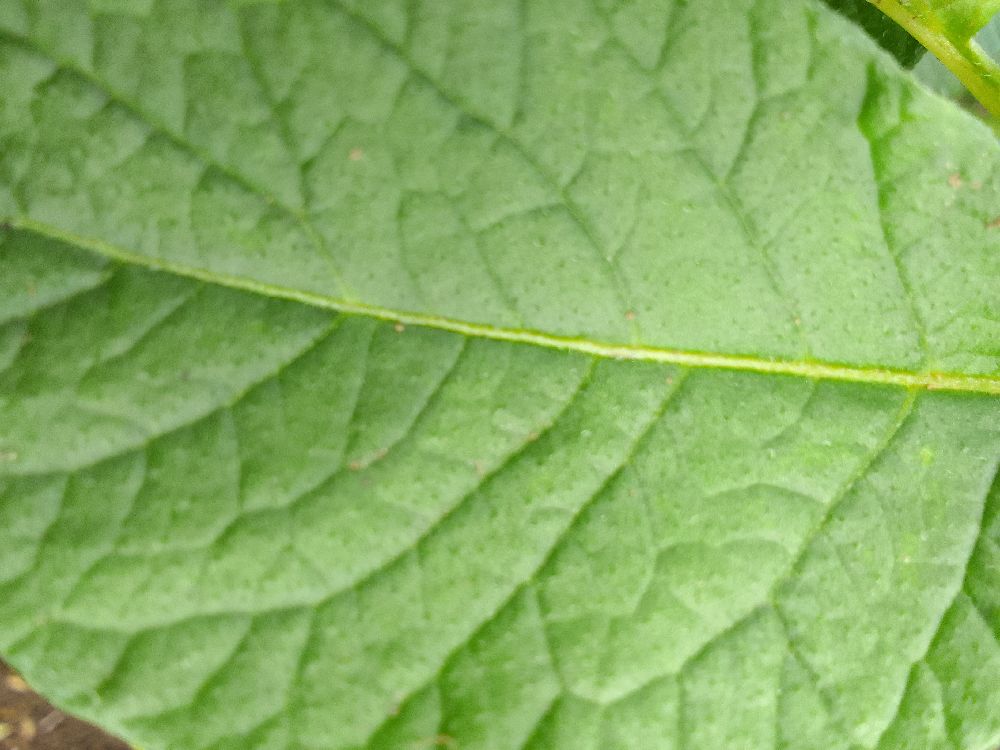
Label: Healthy